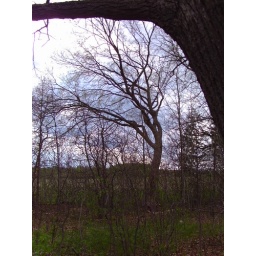
Bare tree against the sky at Lizard Mound